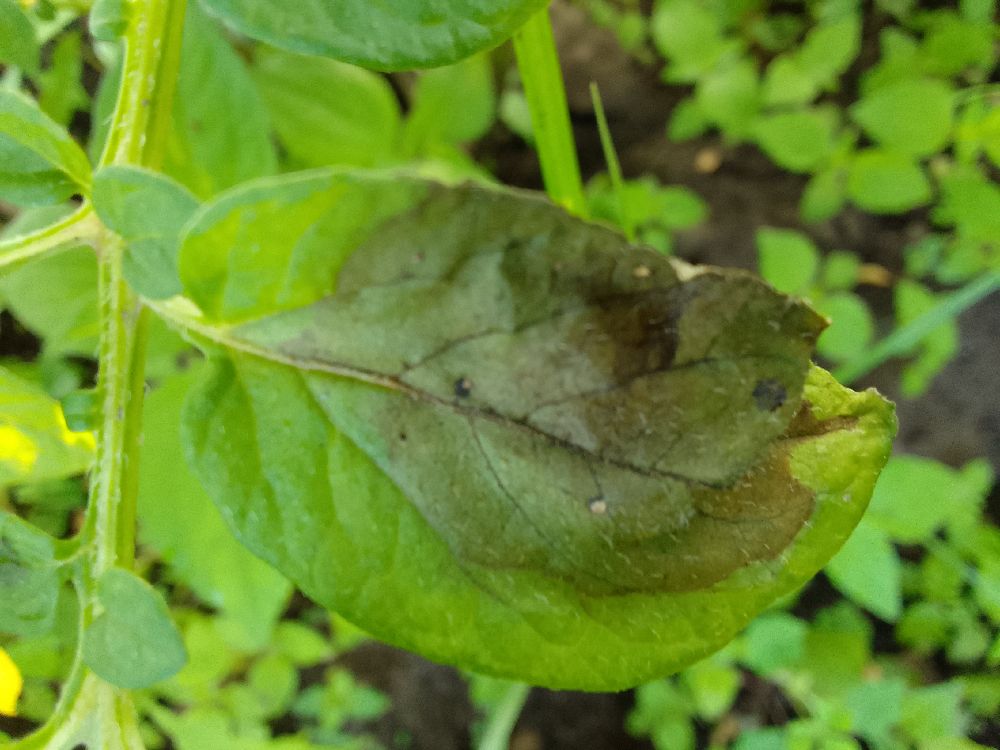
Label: Late blight